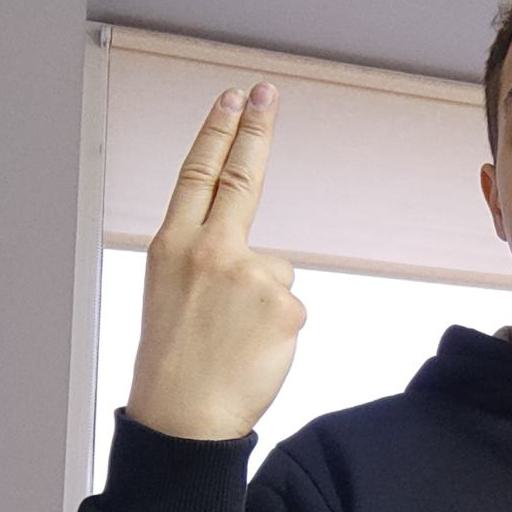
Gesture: two_up_inverted